Question: Please indicate a possible affordance area of the bowl that can be used for holding
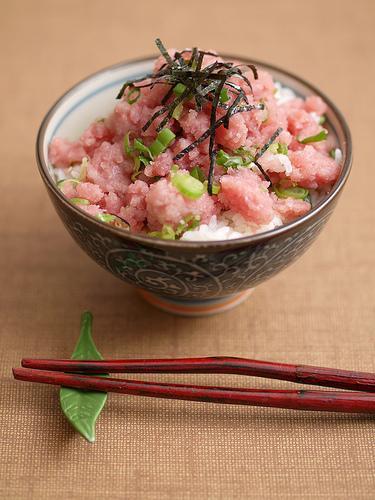
Answer: [37.5, 52, 346.5, 244]